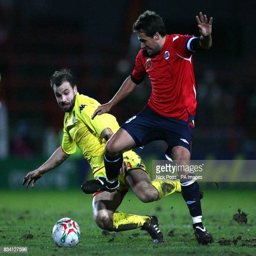
football team manager and battle for the ball